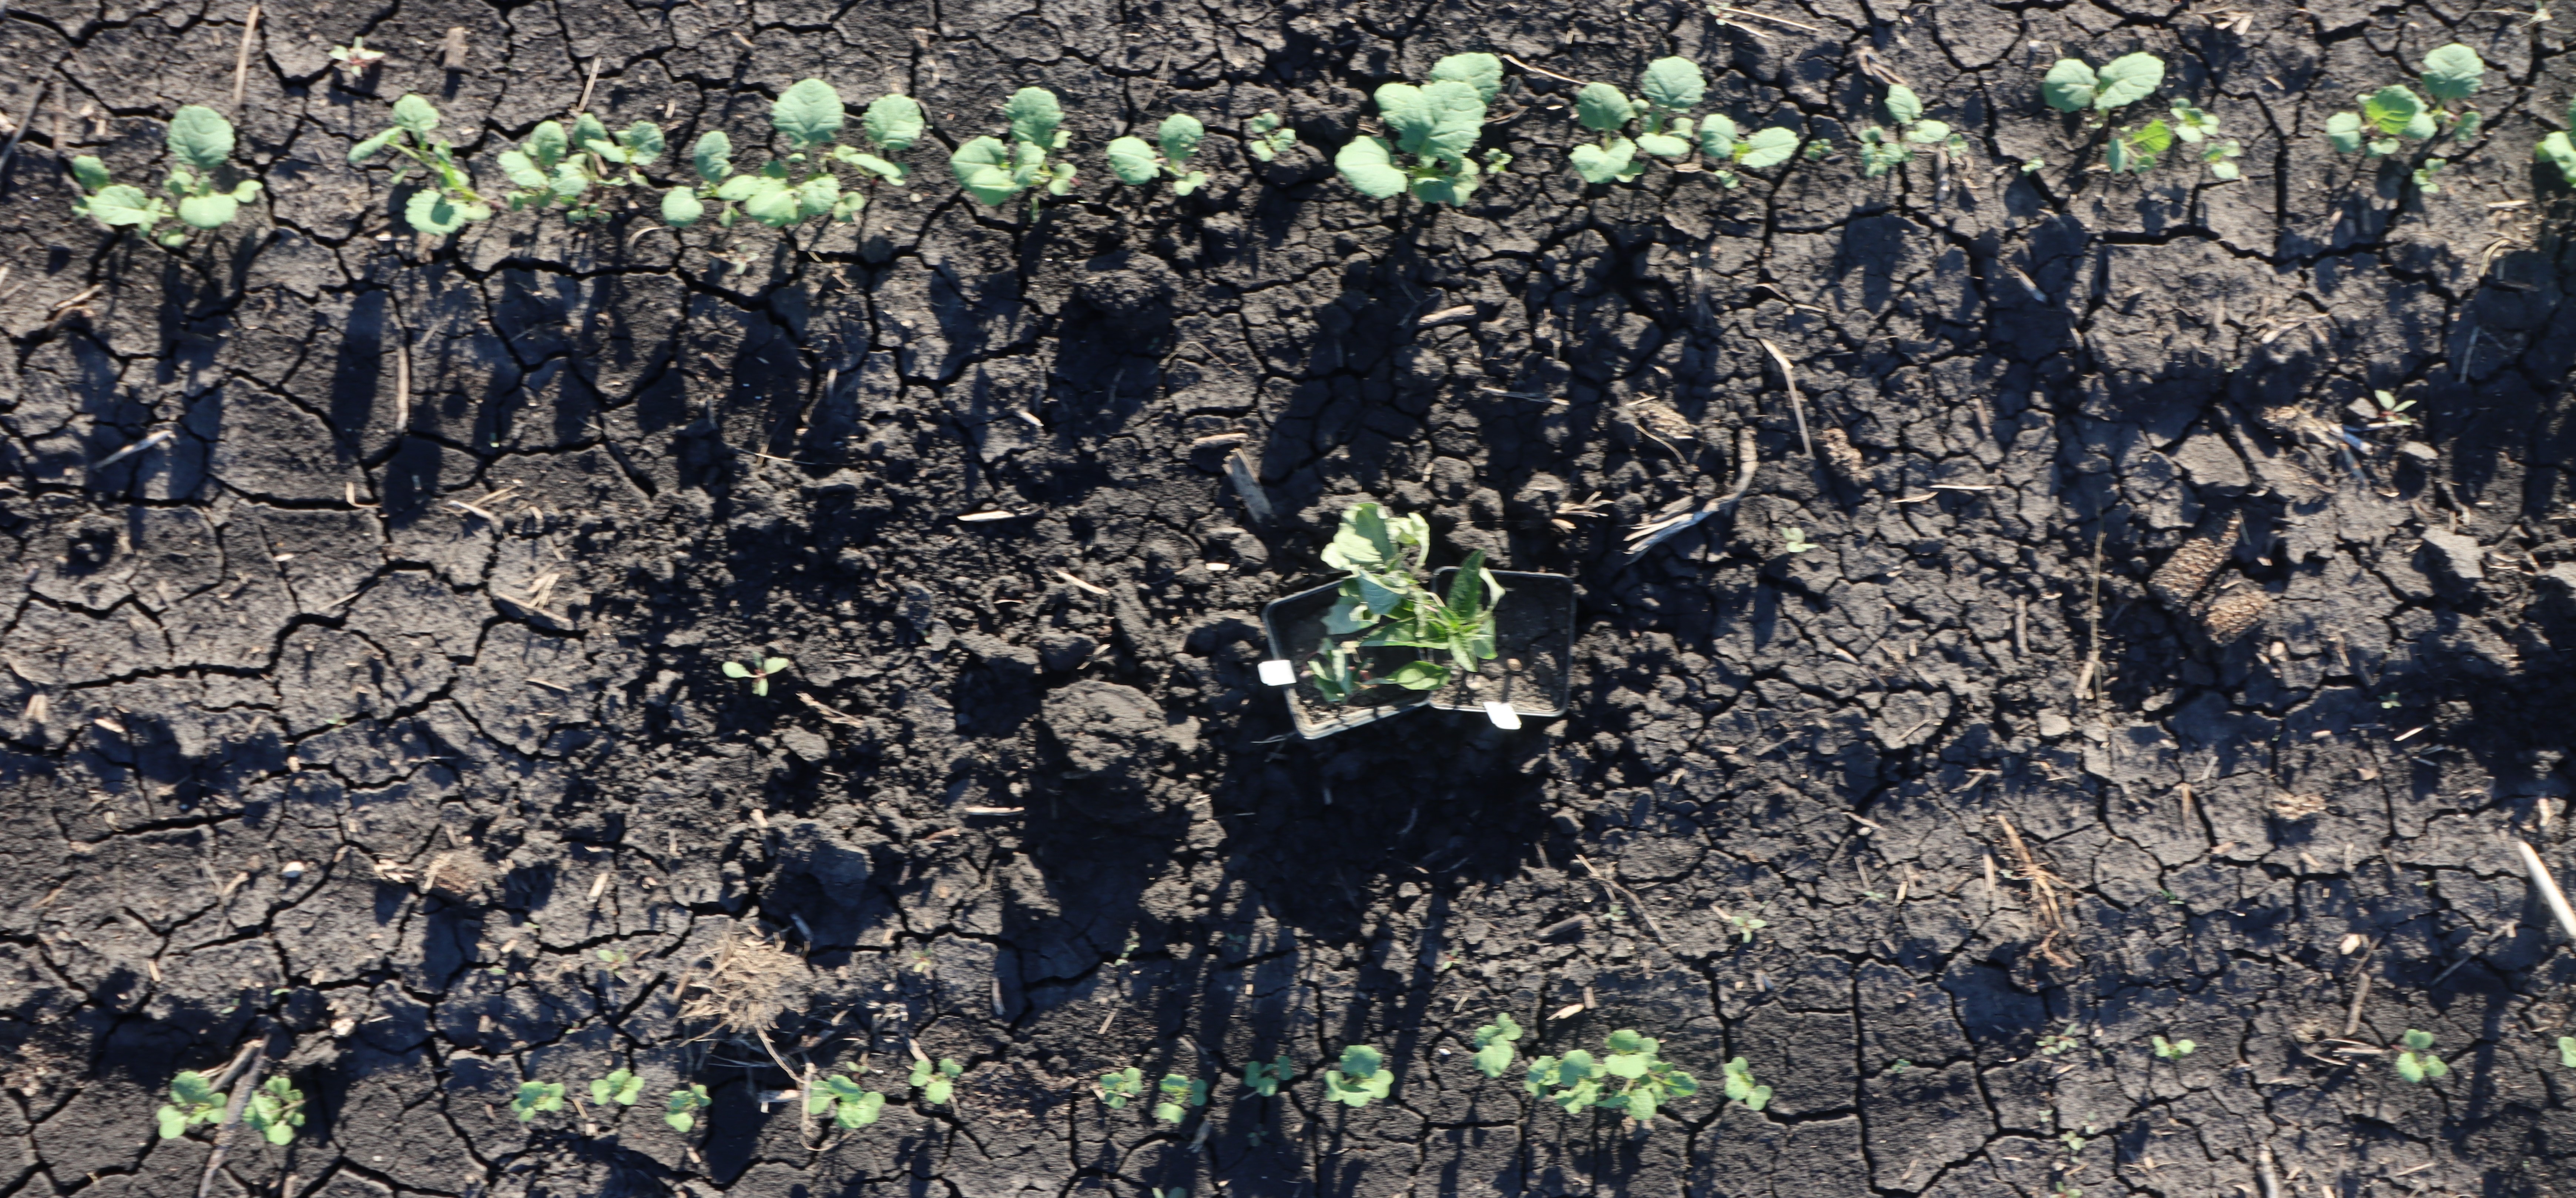
Crop: Canola
Objects: Canola, Canola, Canola, Canola, Canola, Canola, Canola, Canola, Canola, Canola, Canola, Canola, Canola, Canola, Canola, Canola, Canola, Canola, Canola, Canola, Canola, Canola, Canola, Canola, Canola, Canola, Canola, Canola, Canola, Waterhemp